Scarface (1983 film)

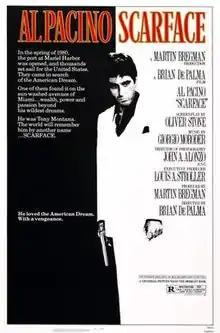
Theatrical release poster

Scarface is a 1983 American crime drama film directed by Brian De Palma, written by Oliver Stone and starring Al Pacino. It is a remake of the 1932 film, in turn based on the novel first published in 1930 by Armitage Trail. It tells the story of Cuban refugee Tony Montana (Pacino), who arrives in Miami during the Mariel boatlift and becomes a powerful drug lord. The film co-stars Steven Bauer, Michelle Pfeiffer, Mary Elizabeth Mastrantonio, Robert Loggia, Míriam Colón, F. Murray Abraham and Harris Yulin.